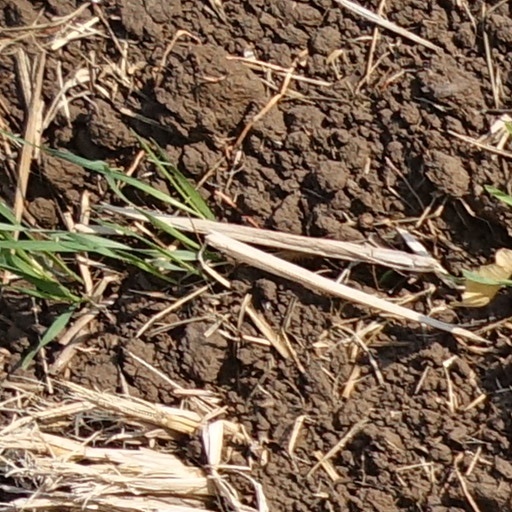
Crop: wheat